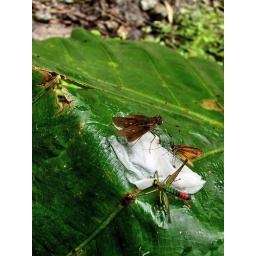
that colorful airplane grasshopper species was abundant in many locations and often found on salt-sprayed tissue wads.